Michelle Jenner

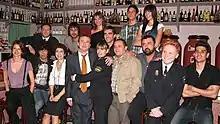
Jenner with Juan Diego, Paco Tous, Pepón Nieto and Hugo Silva as the cast of "Los hombres de Paco".

Jenner started working in television commercials when she was two years old. Her first work in television was in the 2000 television series "El cor de la ciutat", in which she played Alícia. She played Natalia in the 2004 film "Nubes de verano", directed by Felipe Vega. She worked as Sara Miranda in the comedy television series "Los hombres de Paco" from 2005 to 2010. The actress also appeared in the 2009 films "Íntimos y extraños", directed by [Rubén Alonso, and in the comedy "Spanish Movie", directed by Javier Ruiz Caldeira. She starred in two films in 2011, the first being "Don't Be Afraid", directed by Montxo Armendaríz, in which she played Silvia, a character who, as a child, was abused by her father. The actress talked to victims of child abuse to study her role. Jenner also starred in the same year in the science fiction comedy film "Extraterrestrial", directed by Nacho Vigalondo, in which she plays Julia, a girl who gets involved in a love quadrangle during an alien invasion in Madrid. She played the lead role, Queen Isabella I of Castille in the 2012 Televisión Española historical drama television series "Isabel".